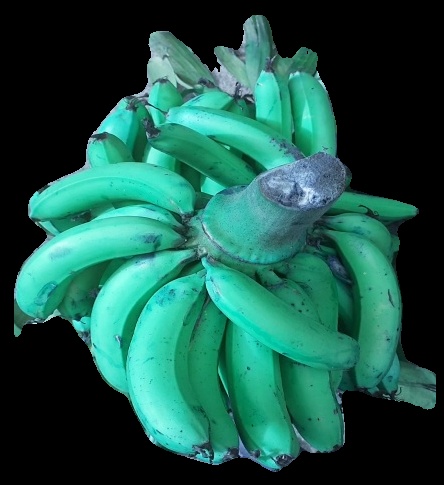
Variety: pachbale
Grade: grade3